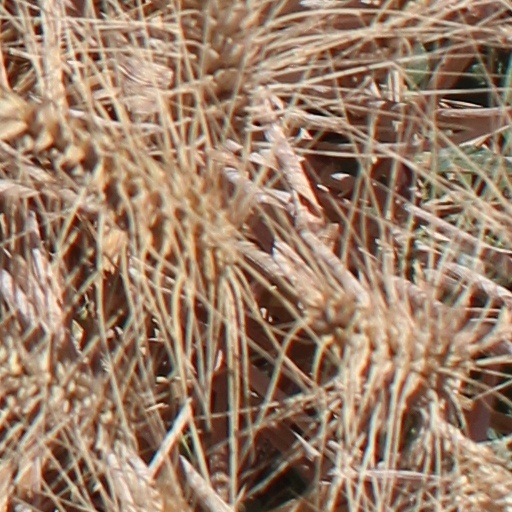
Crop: wheat